IruCa

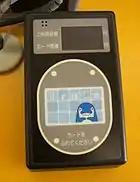
A card reader at a convenience store

is a rechargeable contactless smart card ticketing system for public transport introduced by Takamatsu-Kotohira Electric Railroad (Kotoden) in Takamatsu, Japan from February 2, 2005. The name comes from "IC" and "iruka" (dolphin or need), the latter being the mascot character of the company. The Dolphin character made 2002 and to cautionary lesson to employees used to be disliked by the locals by bad behavior of them at that time. "Iruka" was from someone said "Kotoden wa iruka, iranai ka?" or "Is the people need us, or not?", an employee meeting when soon after fail the company. Just like JR East's Suica or JR West's ICOCA, the card uses RFID technology developed by Sony corporation known as FeliCa. As of July 2006, 77,000 cards are issued.